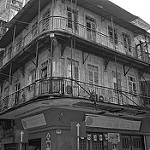
Label: B & W